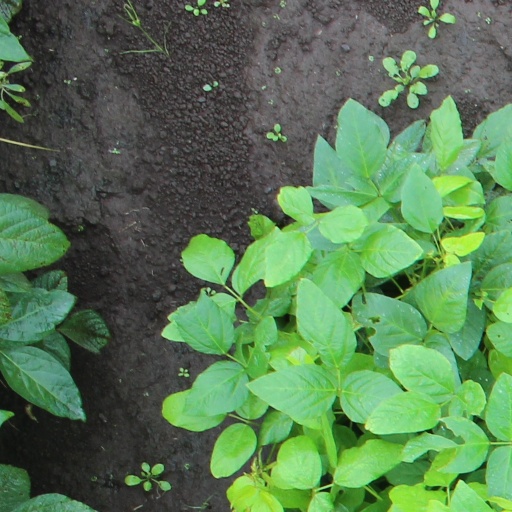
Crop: soybean